Guus Dräger

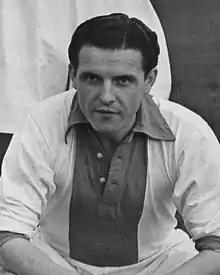
Guus Dräger, September 1951

Gustav Karl "Guus" Dräger (14 December 1917 – 24 May 1989) was a Dutch association football player, who played as a winger for SDW, DWS, Ajax, IJ.V.V. Stormvogels and for the Netherlands national team.